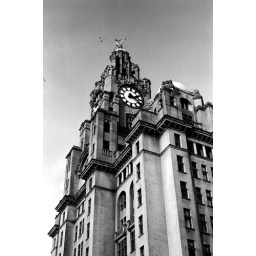
Taken on black and white film, then developed by hand in the darkroom.